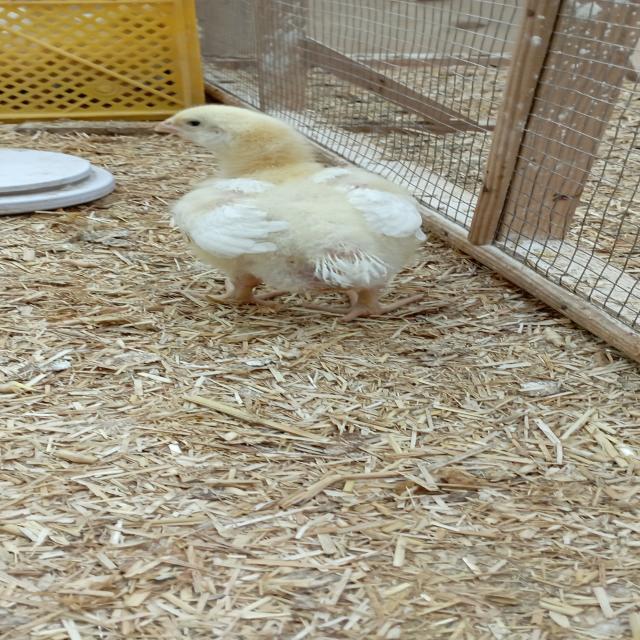
Weight: 363 g